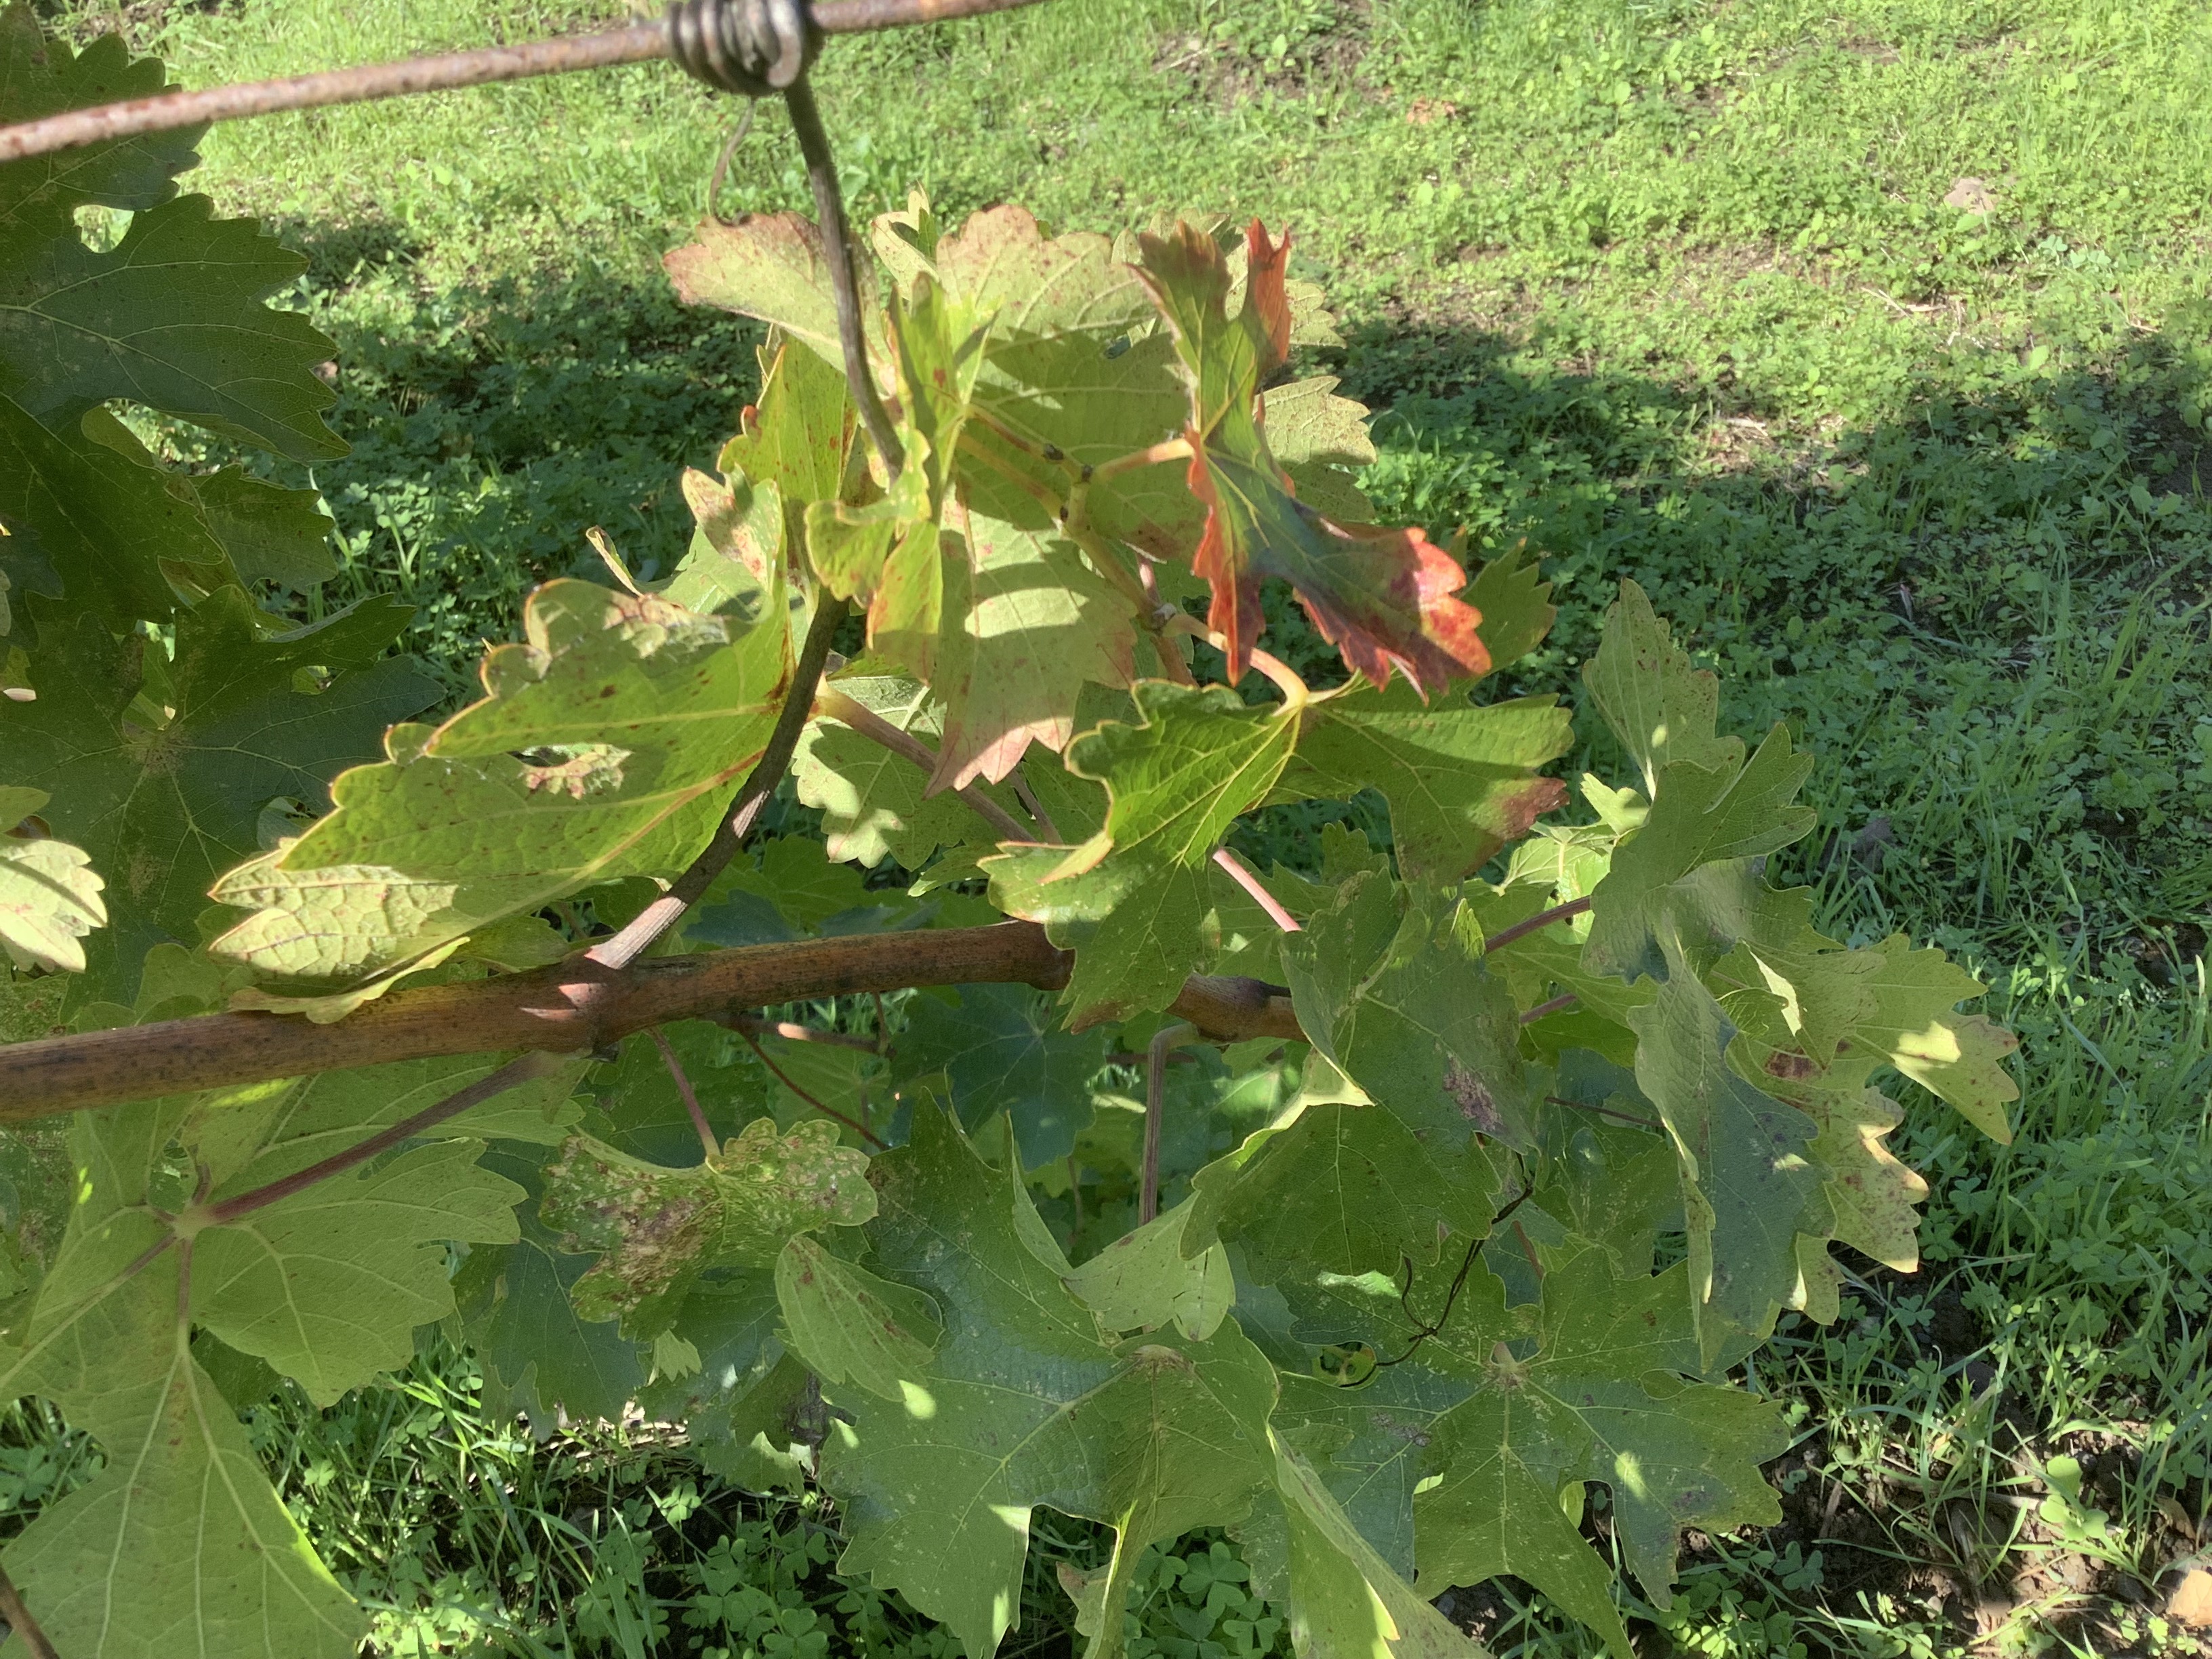
Label: Other Red